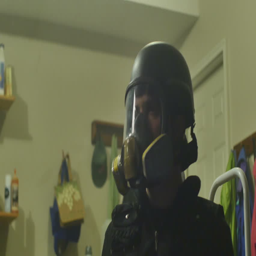
policeman or swat guy with a gas mask